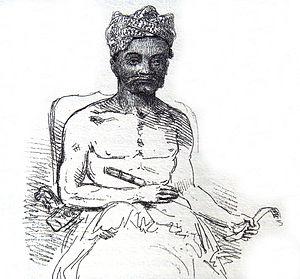
L'histoire de Bali couvre une période s'étendant du Paléolithique à nos jours. Elle est nécessairement liée à celle des îles voisines et plus généralement, de l'archipel indonésien. En particulier, Bali a une histoire commune avec l'Est de Java au moins à partir du XIᵉ siècle, avec l'avènement du roi Airlangga dont le père, le prince Udayana, était balinais, jusqu'à 1770, date à laquelle le dernier prince de Blambangan, vassal des rois balinais, se convertit à l'islam sous la pression des Hollandais de la VOC, qui souhaitait soustraire l'est de Java à l'influence balinaise.